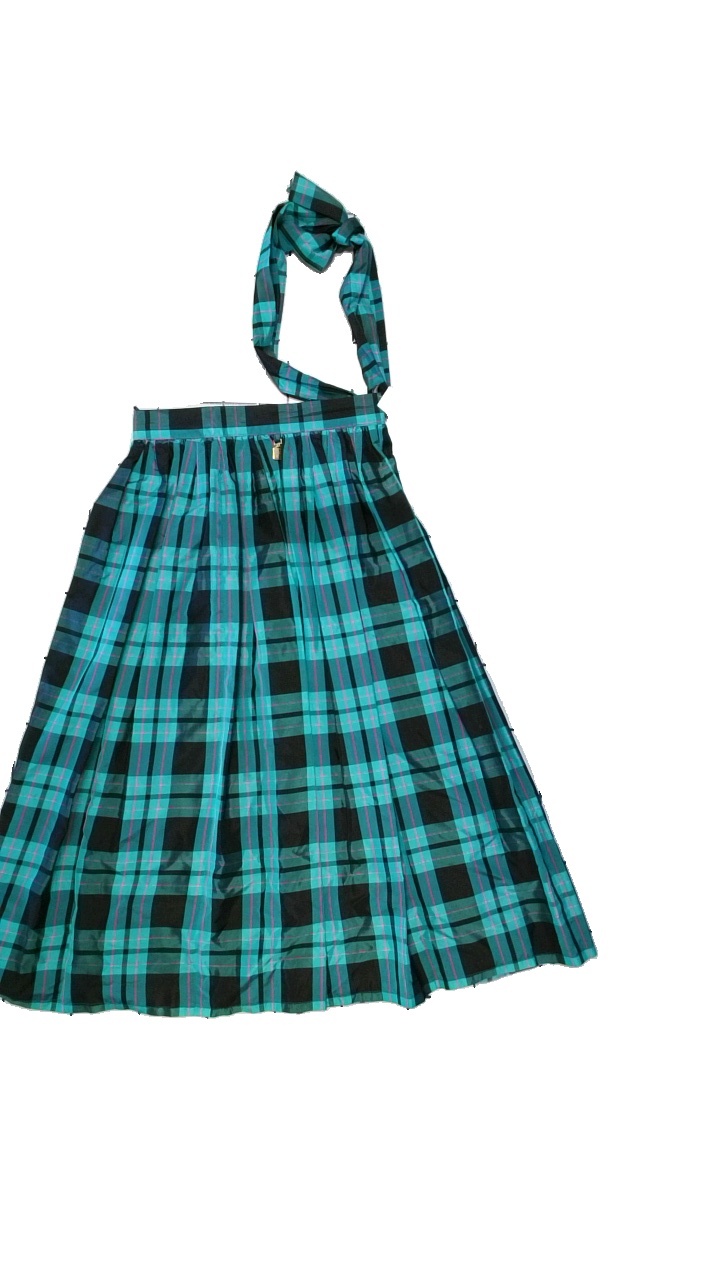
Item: Skirt (Ladies)
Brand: Birgitta
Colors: Green, Black, Pink
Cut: Regular, Loose
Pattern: Geometric print
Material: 100% acetate
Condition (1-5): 4
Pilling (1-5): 4
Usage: Reuse
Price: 100-150